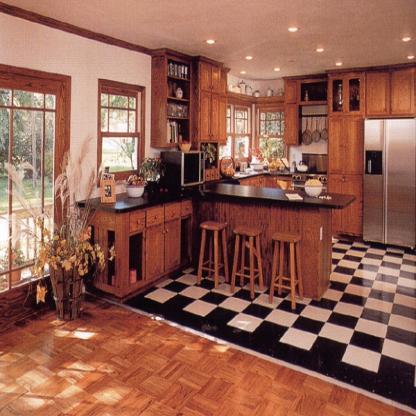
Scene: Indoor